Philippine space program

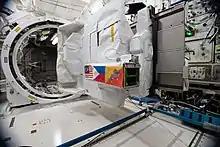
Maya-1 inside the ISS prior to deployment.

The DOST initiated the Philippine Scientific Earth Observation Microsatellite (PHL-Microsat) program to send two microsatellites in 2016 and 2017. The effort is part of the country's disaster risk management program. A receiving station will also be built in the country. The efforts were part of a bigger project, together with seven other Asian countries aside from Japan and the Philippines, to create a network of about 50 microsatellites.